CE Europa

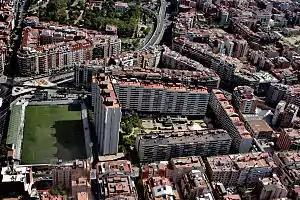
The Nou Sardenya, another view

The current crest, which has been modernised over the decades, appeared for the first time in 1915. It substituted a crest that had been the club's symbol since 1907. The author of the new logo was Jacint Olivé Font, a local artist and a player for Europa.